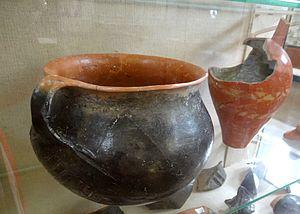
La préhistoire du Levant commence au Paléolithique inférieur, il y a environ 1,5 millions d'années, et s'achève à l'âge du bronze ancien, vers 2000 av. J.-C. Dans les frontières actuelles, cet espace couvre, du nord au sud, la Syrie occidentale, le Liban, la Syrie méridionale, Israël, la Palestine, la Jordanie, aussi une partie du Sinaï.